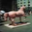
Label: horse